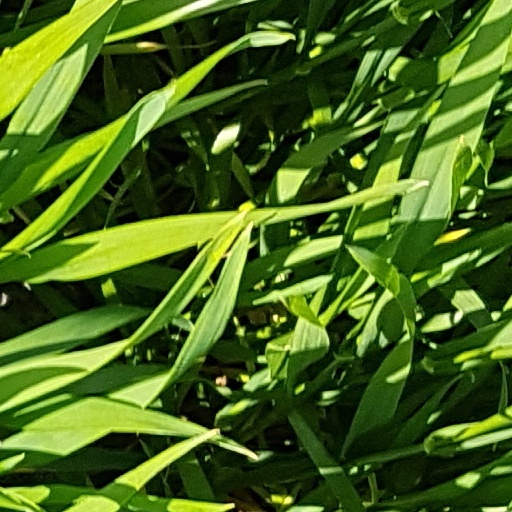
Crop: wheat